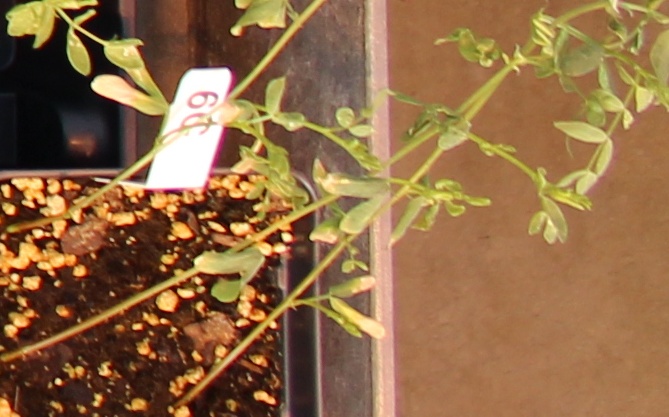
Label: Lentil